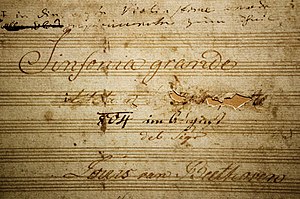
3. symfoni (Beethoven)
Titelbladet til Beethovens 3. Symfoni, Eroica. En dedikation af værket til Napoleon er visket ud.
Beethovens 3. symfoni eller Eroica er en symfoni fra 1804-05 af Ludwig van Beethoven. Symfonien udgør et vendepunkt i musikhistorien. Tidligere symfonier varer højst 25 minutter, mens Eroica varer næsten det dobbelte.